Kfarmishki

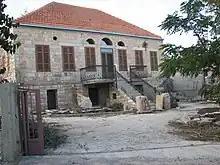
A Kfarmishky house built in the traditional Lebanese architectural style subsequent to the village's destruction during the 1925 Druze revolt. The Roman-era column remnants that flank the stairway were found on the site of the house.

The largest Kfarmishki diaspora community is in Ottawa, Canada, where the early arrival of the Boushey and Tannous Nasrallah (now Tannis) families was followed by several waves of migration. The community now numbers more than 9,000 individuals and includes the Ayoub, Besharah, Boushey, Nesrallah, Saab, Saikaly, Tannis families. Additionally, smaller Kfarmishki diaspora communities are found in Montreal, Canada, in Brazil (~2,000 individuals), in Mexico, and in Argentina. As was the case for other Lebanese, the impetus for early waves of migration was often a desire to escape strife and secure economic opportunities. In the latter half of the twentieth century to the present, an additional impetus was the pursuit of opportunities for educational and professional advancement. In general, members of the Kfarmishki diaspora are well-respected members of their adoptive societies and have succeeded in many fields of work, including business, engineering, academics, medicine, music, and sports.